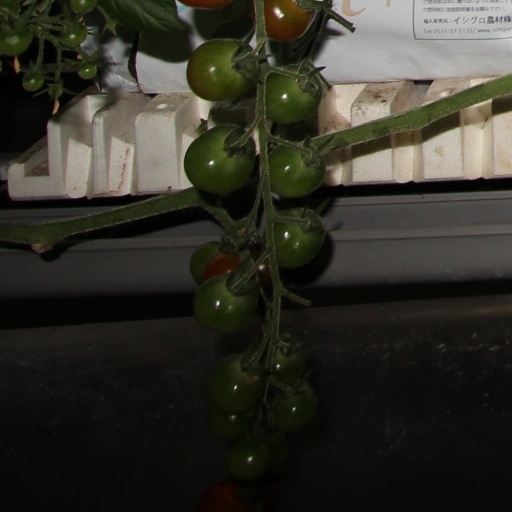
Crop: tomato